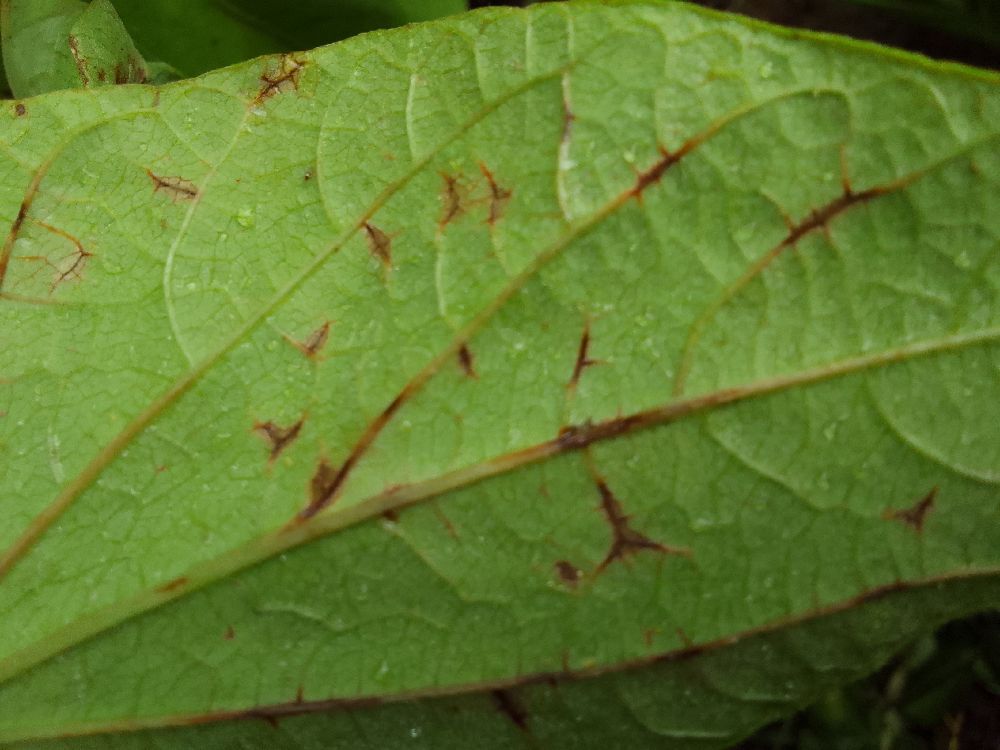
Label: anthracnose